Food Network: Cook or Be Cooked

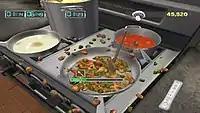
The player must cook multiple recipes at the same time to complete a meal.

The game places the player in a 3-D kitchen environment and tasks them with cooking meals to be judged upon completion. The kitchen features multiple working areas, each with a dedicated camera angle.